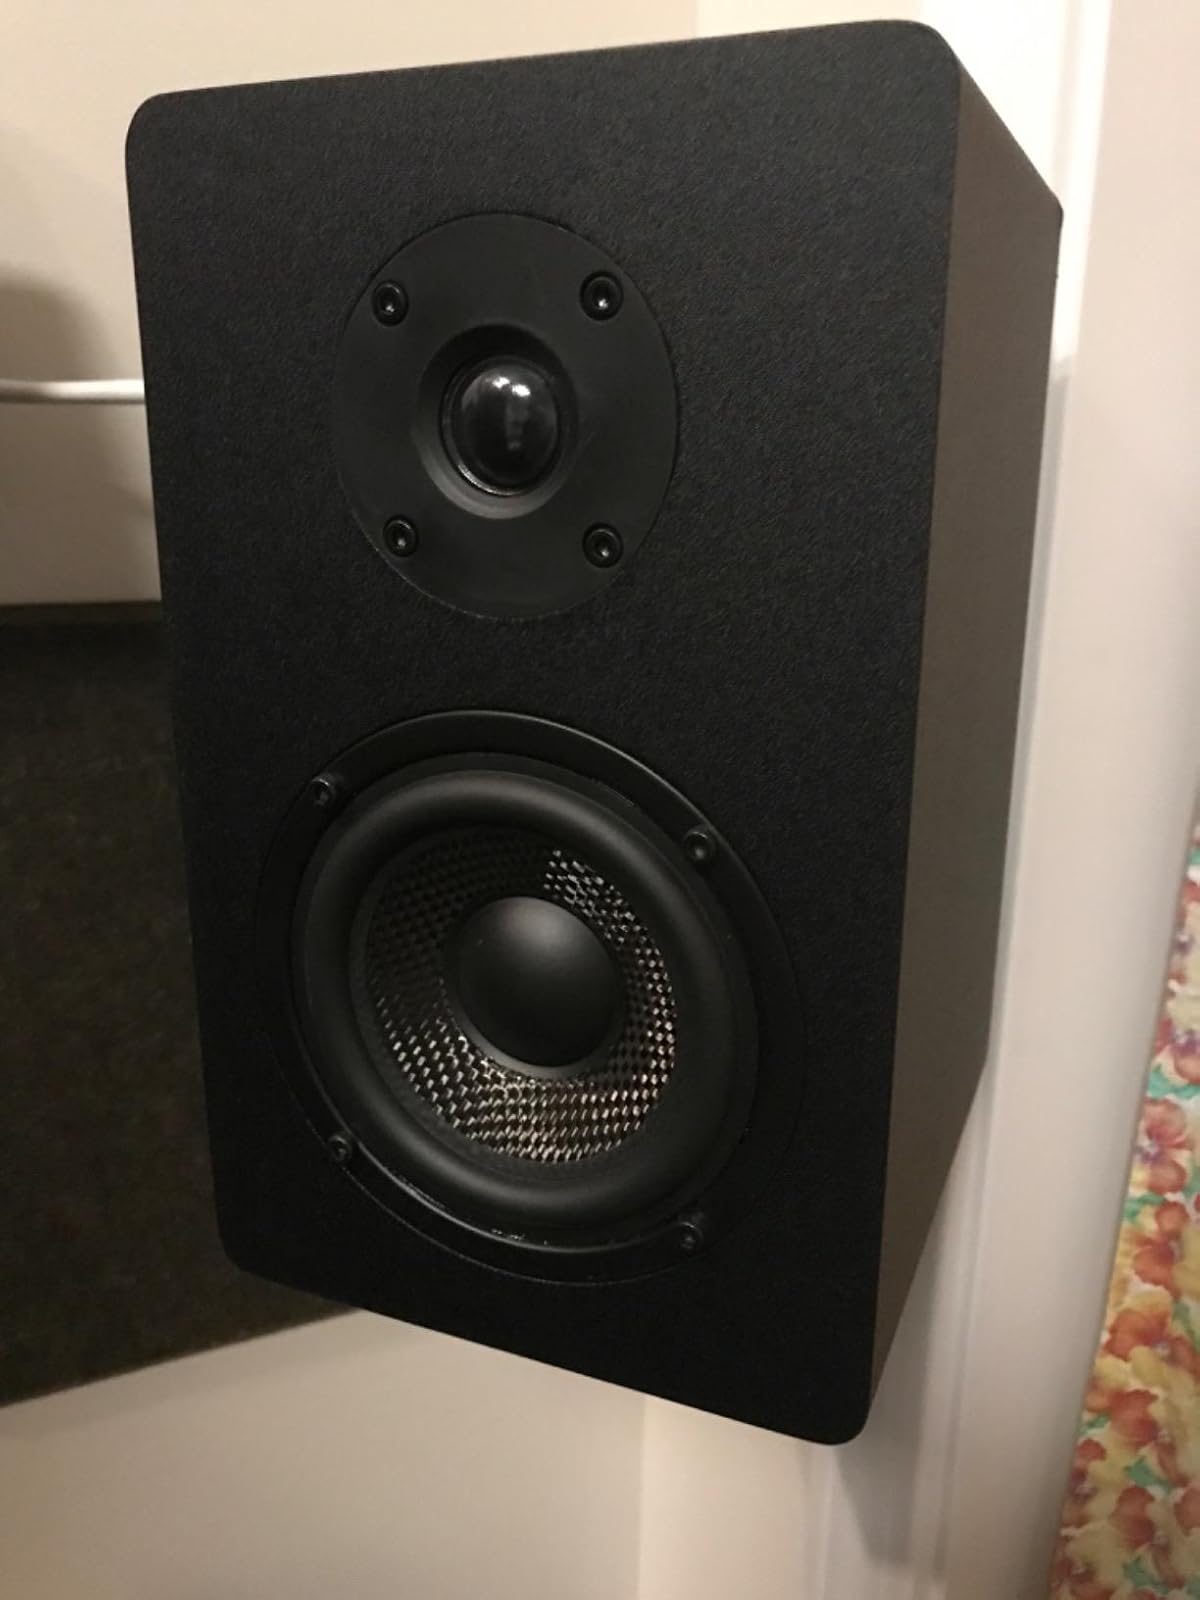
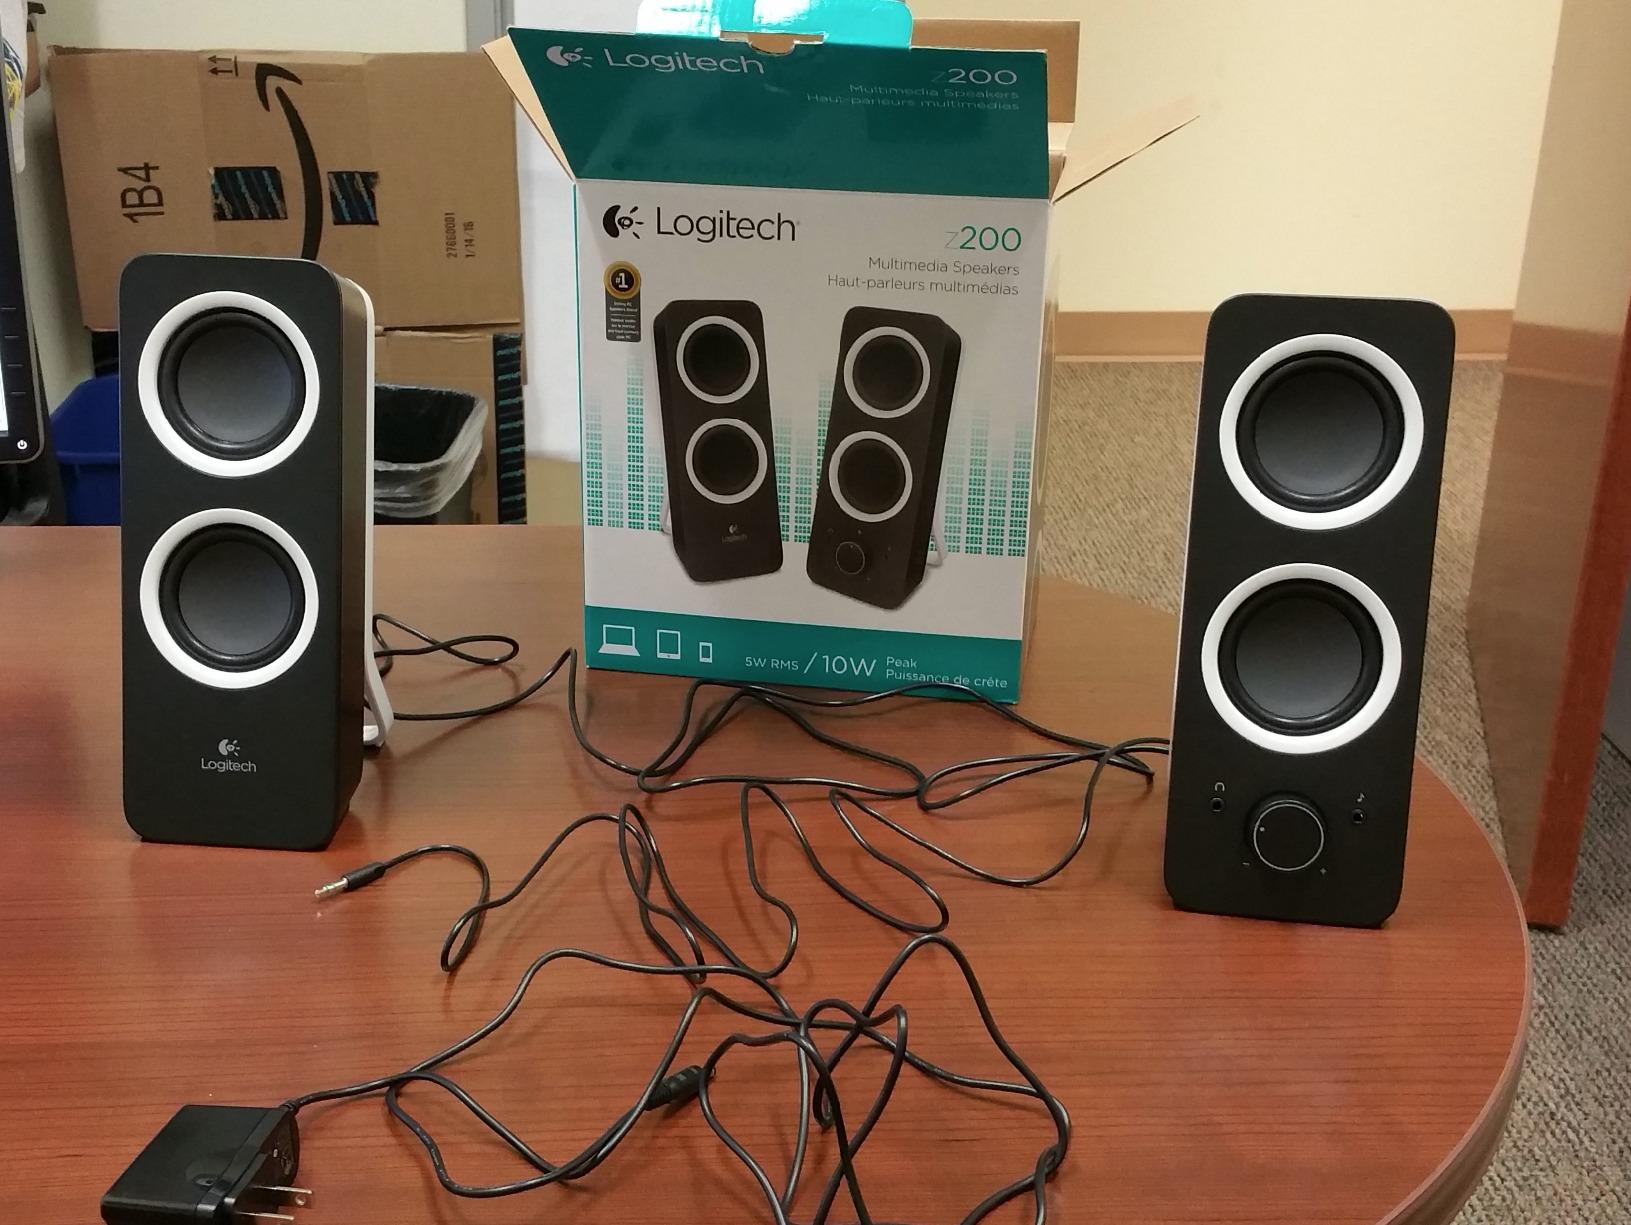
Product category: speaker
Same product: no